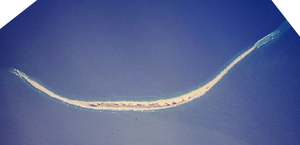
Les vieilles colonies est une expression désignant les colonies du premier espace colonial français obtenues par le Royaume de France, la Première République et le Premier Empire napoléonien.
L'île de Sable est une petite île canadienne située à 170 km au sud des côtes de la Nouvelle-Écosse dans l'océan Atlantique. L'île est, dans son intégralité, un refuge d'oiseaux migrateurs depuis 1977 et comporte une population remarquable de chevaux sauvages.